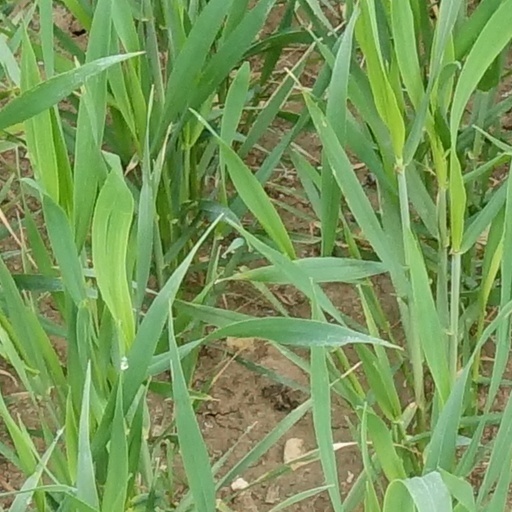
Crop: wheat